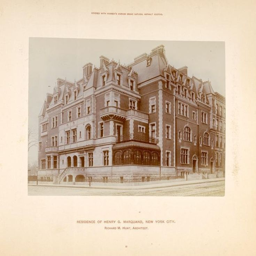
this home was built at 68th and a city for the president .